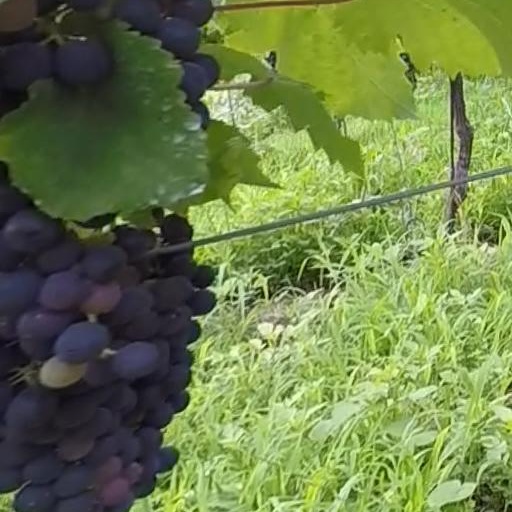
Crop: grape